1916–17 Istanbul Football League

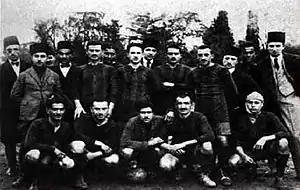
Istanbul Friday League - Altınordu İdman Yurdu 1916-17 and 1917-18 Champion

Fenerbahçe SK - Küçükçekmece SK: 0-1